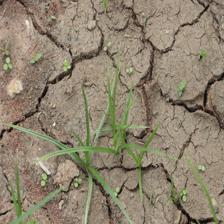
Label: Grass